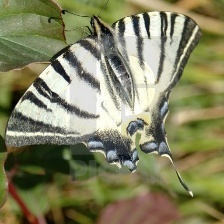
Species: SCARCE SWALLOW